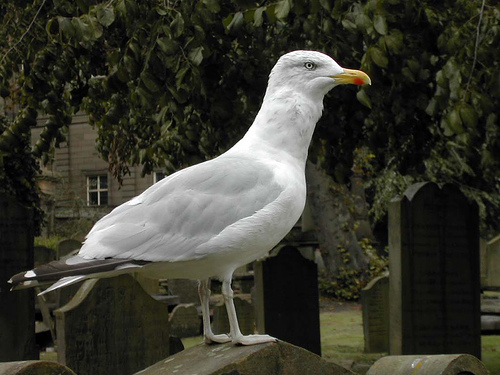
this bird is nearly all white, with black tail and yellow bill.
this bird has a yellowish beak with off-white tarsus and feet, white eyes, grey wings, and black inner rectrices.
white bird (including feet), albino eyeing and black rectrices.
large white and grey bird with long white tarsus, webbed feet and a medium to long yellow and orange beak
this is a large grey bird that is slightly lighter on the abdomen and has darker feathers and it has a hooked beak with a red spot on the lower beak.
this bird is white with grey and has a long, pointy beak.
this bird has wings that are gray and has a white belly
this bird has wings that are grey and has a yellow bill
this bird has a white crown as well as a yellow bill
this bird has wings that are grey and has a yellow bill
Species: Herring Gull